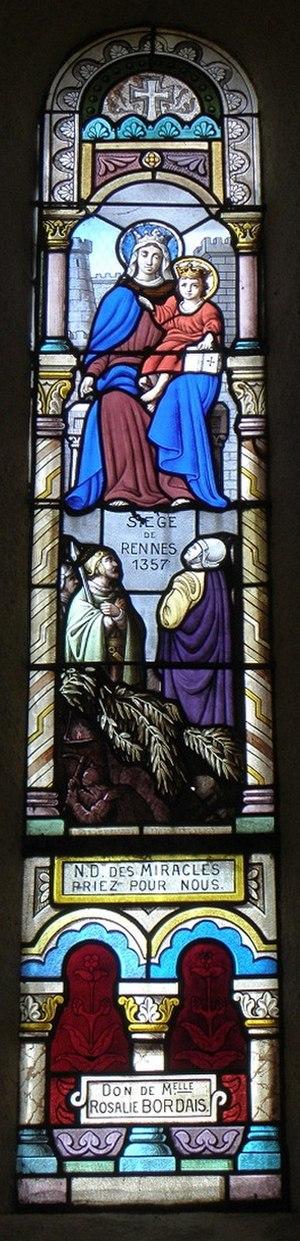
Vitrail de la chapelle Notre-Dame-de-Beauvais sise à Le Theil de Bretagne (35). N.D. des Miracles et Vertus de Rennes.
La Chapelle Notre-Dame de Beauvais est un lieu de culte marial situé à Beauvais, lieu-dit du Theil-de-Bretagne, dans le département d’Ille-et-Vilaine et la région Bretagne.
La basilique Saint-Sauveur de Rennes est une basilique mineure de l’Église catholique romaine, connue sous le nom de Notre-Dame des Miracles et Vertus, située au cœur du centre-ville historique de Rennes en France. Sa fondation, sous le nom de Saint-Sauveur, est antérieure au XIIᵉ siècle. Agrandie à plusieurs reprises et reconstruite au début du XVIIIᵉ siècle, elle a été le siège d'une paroisse pendant près de trois cents ans, jusqu’à la Seconde Guerre mondiale, puis à nouveau à partir de 2002. À la suite de plusieurs événements qualifiés de miraculeux aux XIVᵉ et XVIIIᵉ siècles, le culte de Notre Dame s’y développe fortement pour aboutir à une érection en basilique en 1916. De style classique, cet édifice se distingue particulièrement par son mobilier : baldaquin du maître-autel, chaire en fer forgé, orgue, ainsi que les nombreux ex-voto déposés par les fidèles.